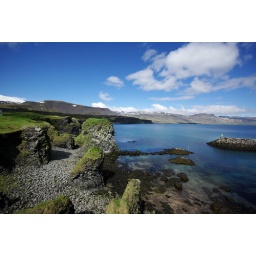
Arnastrapi is another little town near Hellnar. We followed the road with the blue sky and the beautiful view.